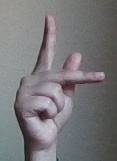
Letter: dha